Dispersal vector

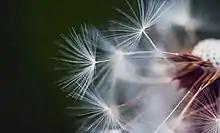
Plumed diaspores of the dandelion, "Taraxacum officinale."

Plumed diaspores have thin hair-like projections that lift them up higher. One of the most common plumed species is the dandelion, "Taraxacum officinale". The wind dispersal potential of plumed species are directly related to the total mass and total surface area of the projected plume.